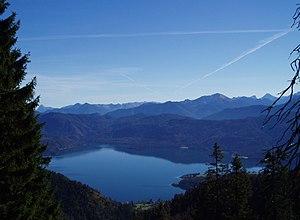
Le lac Walchen est un lac allemand, d'une superficie de 16,4 km², situé au sud du land de la Bavière, dans la municipalité de Kochel am See. Il est un des plus grands et profonds lacs des Alpes bavaroises.